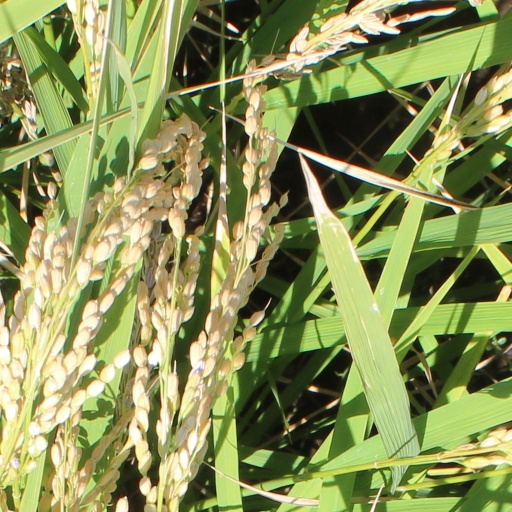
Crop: rice